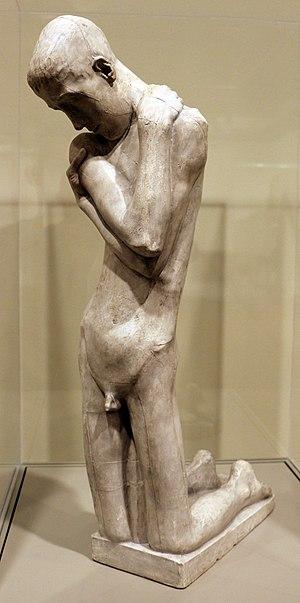
George Minne, né Georgius Joannes Leonardus Minne le 30 août 1866 à Gand et mort le 18 février 1941 à Laethem-Saint-Martin, est un sculpteur, dessinateur et graveur symboliste belge.